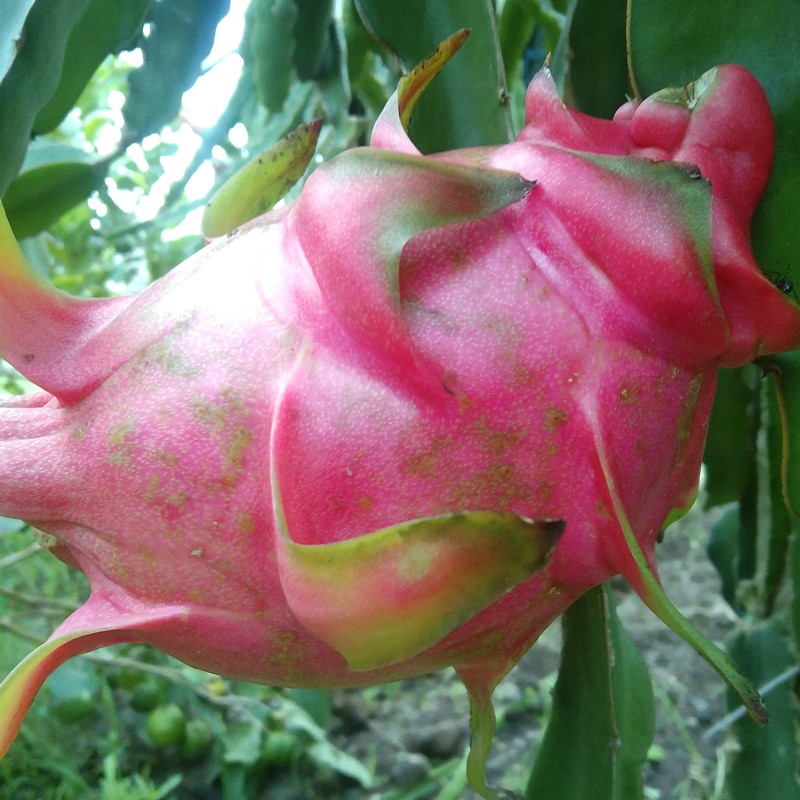
Label: Mature Dragon Fruit